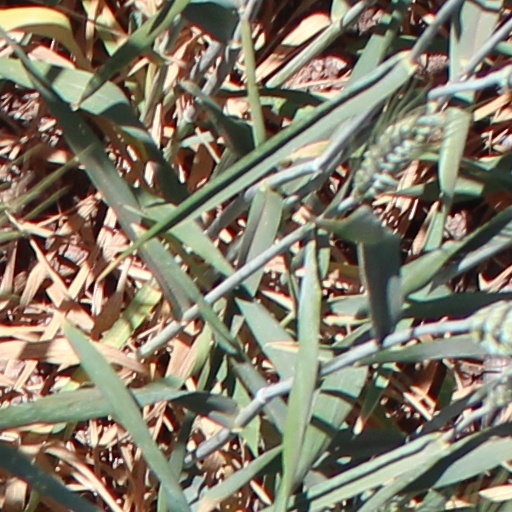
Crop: wheat